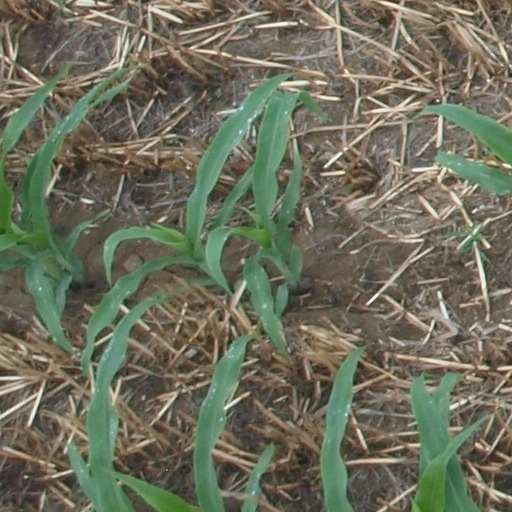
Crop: maize; corn